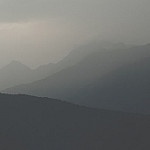
Label: mountain